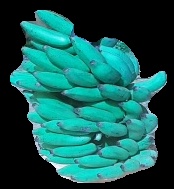
Variety: elakki-bale
Grade: grade3